Corpus Christi College, Cambridge

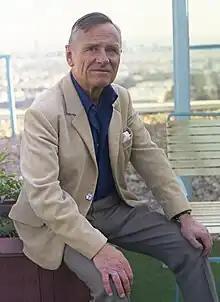
Christopher Isherwood, influential novelist, attended Corpus Christi College in 1925 without completing his degree.

Although the college officially has no motto, the college toast, "Floreat Antiqua Domus" (i.e. "May the old house flourish") is often used as such. The nickname 'Old House' has historically been used to refer to the whole college, but most usually to designate the main college buildings, as opposed to outlying places.